Hermann (crater)

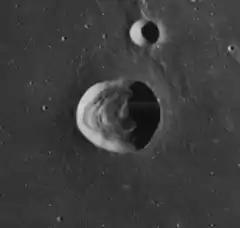
Lunar Orbiter 4 image of Hermann (center) and Hermann B (above right)

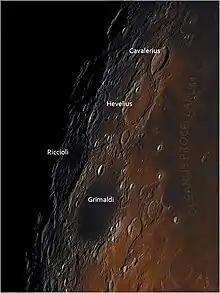
Hermann area(al the right) in selenochromatic format. More infos here : https://www.gawh.it/main/selenocromatica

Hermann is a small lunar impact crater that is located in the western Oceanus Procellarum, just over one crater diameter to the south of the Moon's equator. It is a solitary crater with only a few tiny craterlets and some low wrinkle ridges nearby.